Wilfried Thaler

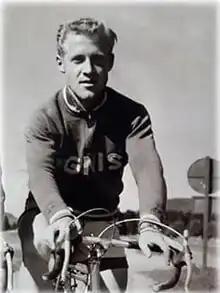

Wilfried Thaler (24 July 1934 – 15 February 2020) was an Austrian professional racing cyclist. He rode in the 1960 Tour de France.